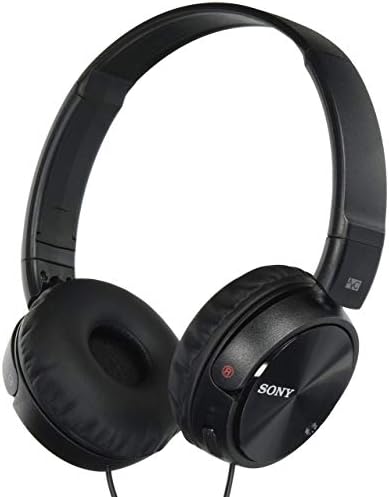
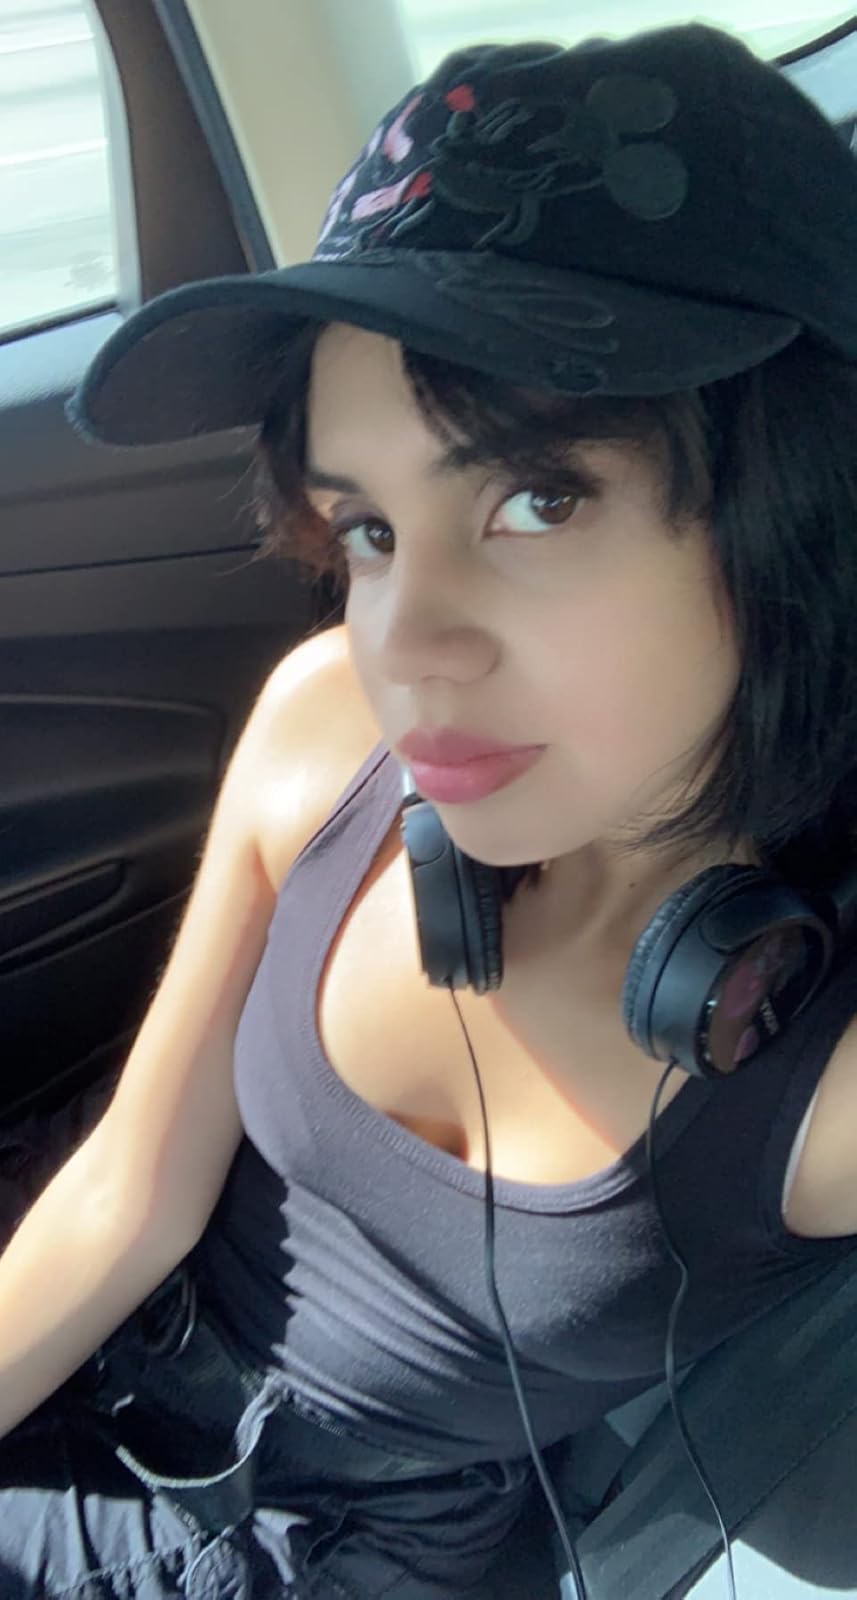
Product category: headphones
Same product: yes